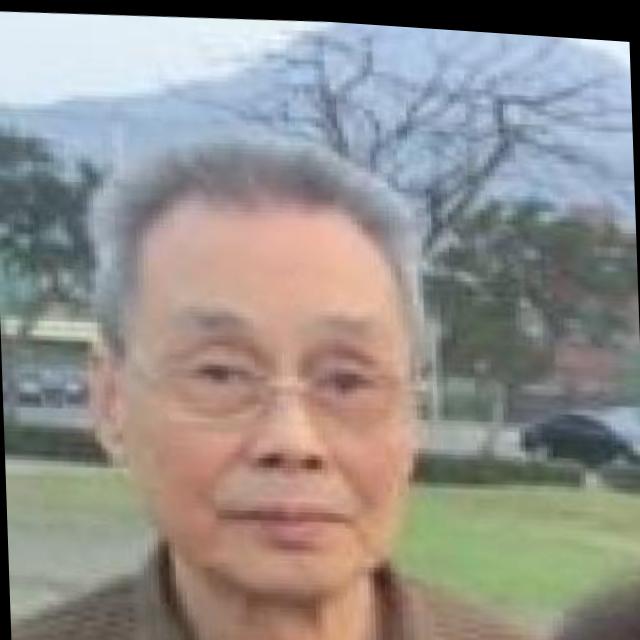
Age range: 45-64